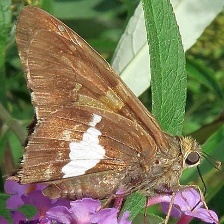
Species: SILVER SPOT SKIPPER